Bathers at Asnières

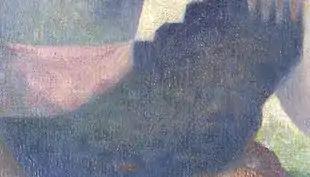
Man seated centre-left

The isolated figures are given statuesque but largely unmodeled treatment, and their skin and their clothes are clean, with a waxy finish. They appear unselfconscious, at ease in their environment, and—with the possible exception of the boy to the bottom right—are locked in a pensive and solitary reverie. Horizontal and vertical lines at the middle and far distance contrast with arched backs and the relaxed postures of the figures toward the front. These postures, angles of heads, directions of gaze, and positions of limbs are repeated among the figures, giving the group a rhythmic unity. Distinctively coloured forms in close proximity, such as the grouping of horse-chestnut colours of the clothes on the bank, and the grouping of oranges of the boys in the water, add to the stability of the work—an effect reinforced in the cluster of shadows to the left on the bank, and the un-verisimilar play of light around the bathing figures.